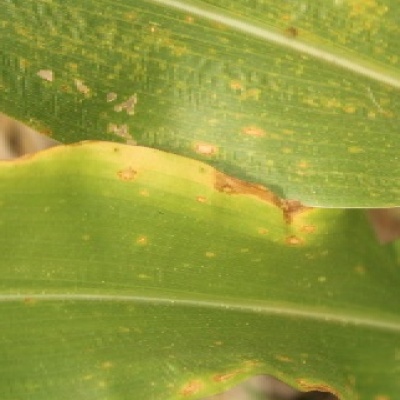
Label: Corn_(Maize)___Leaf_Spot